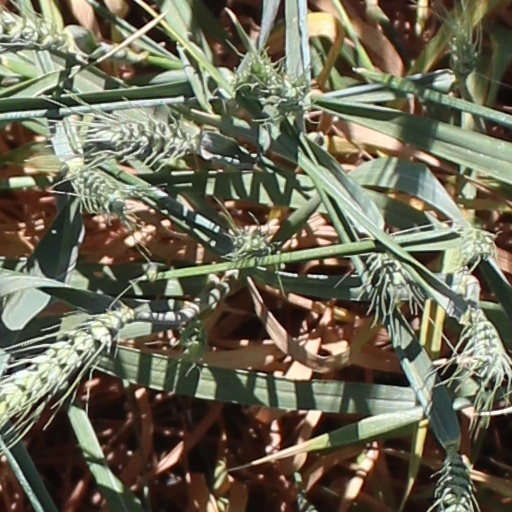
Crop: wheat